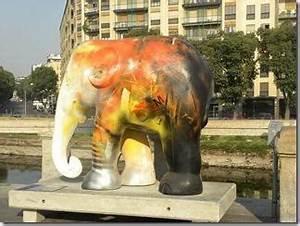
elephant